Brett Walsh

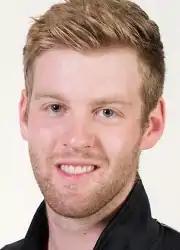
Walsh in 2017

Brett James Walsh (born February 19, 1994) is a Canadian professional volleyball player. He is a member of the Canada men's national volleyball team, representing Canada at the 2024 Summer Olympics.